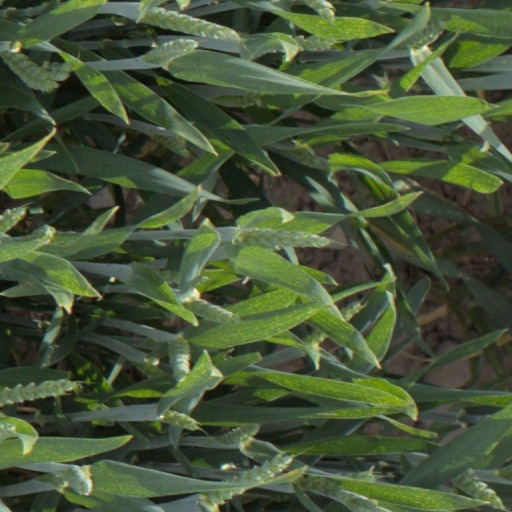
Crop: wheat